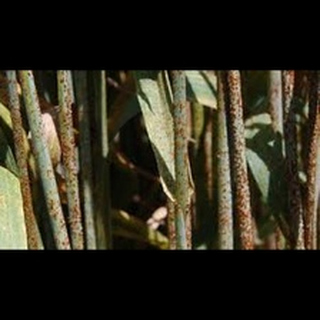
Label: wheat_black_rust